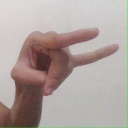
अक्षर: च